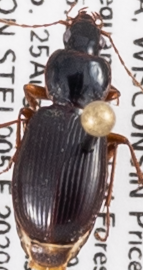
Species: Synuchus impunctatus
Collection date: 2020-08-25
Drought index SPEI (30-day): -0.528
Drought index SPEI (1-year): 2.09
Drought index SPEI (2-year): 2.09